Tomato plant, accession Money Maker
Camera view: bottom (45 deg); turntable rotation: 330 degrees
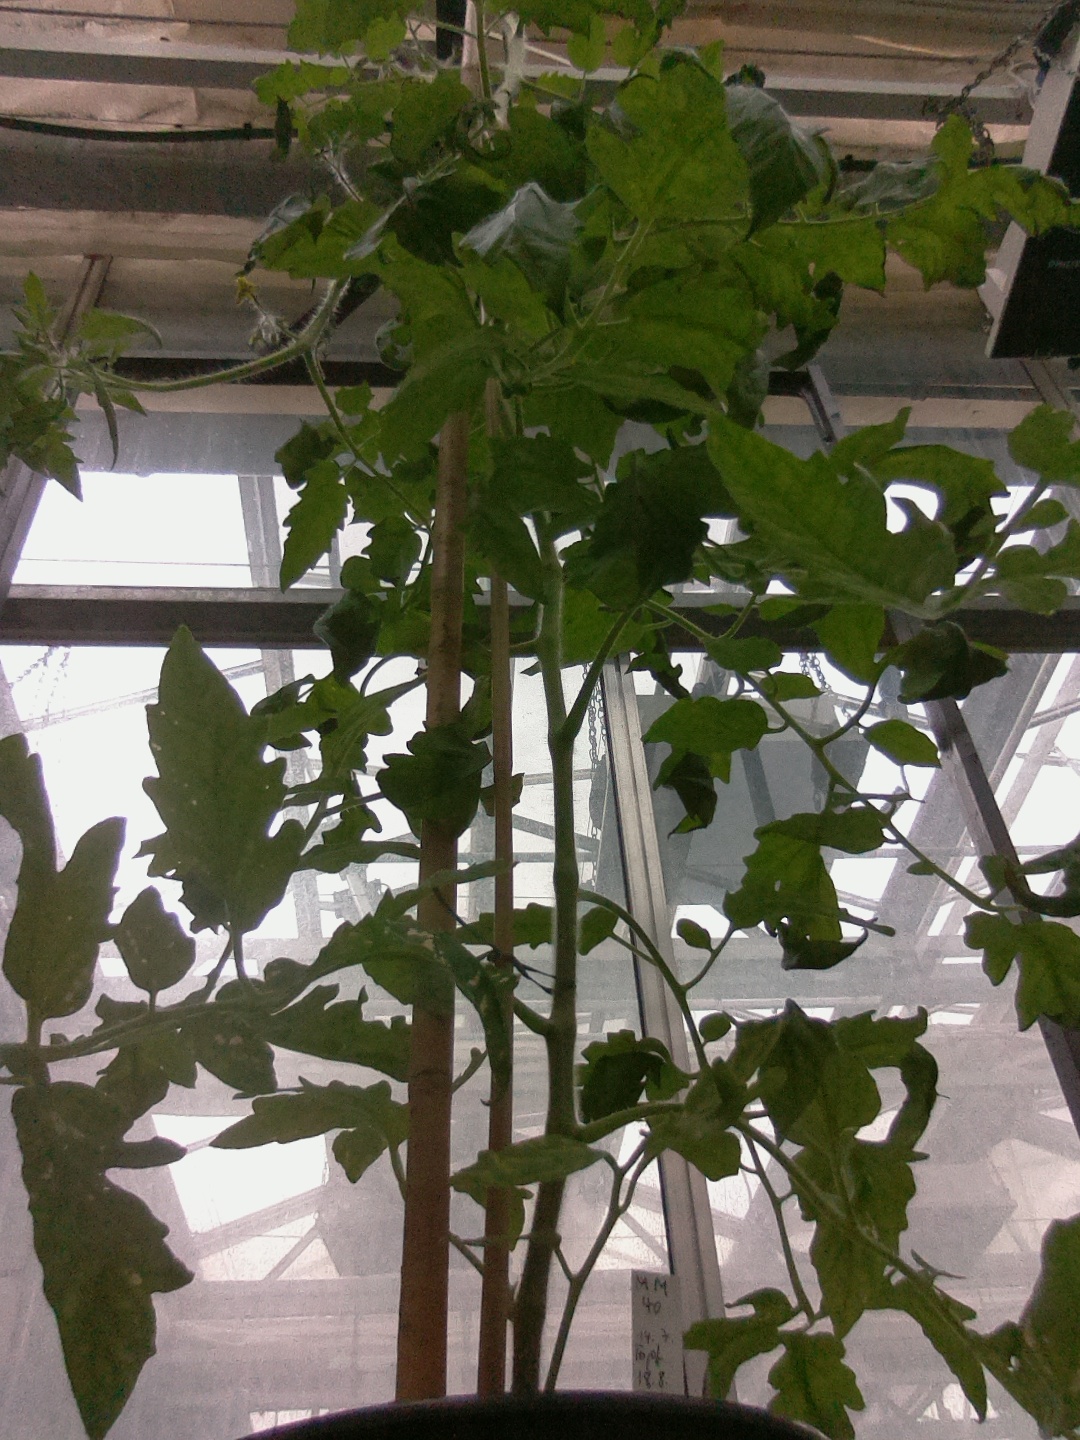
BBCH growth stage 65: Full flowering, 50%-60% of flowers open, first petals falling